John Bull (composer)

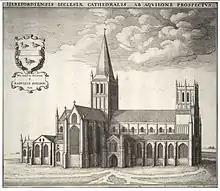
Hereford Cathedral, 17th-century engraving

In 1573 he joined the choir at Hereford Cathedral, and the next year joined the Children of the Chapel Royal in London, where he studied with John Blitheman and William Hunnis; in addition to singing he learned to play the organ at this time. After being appointed to the Merchant Taylor's Company in 1577–78, Bull received his first appointment as organist of Hereford Cathedral in 1582, and then became Master of the Children there.